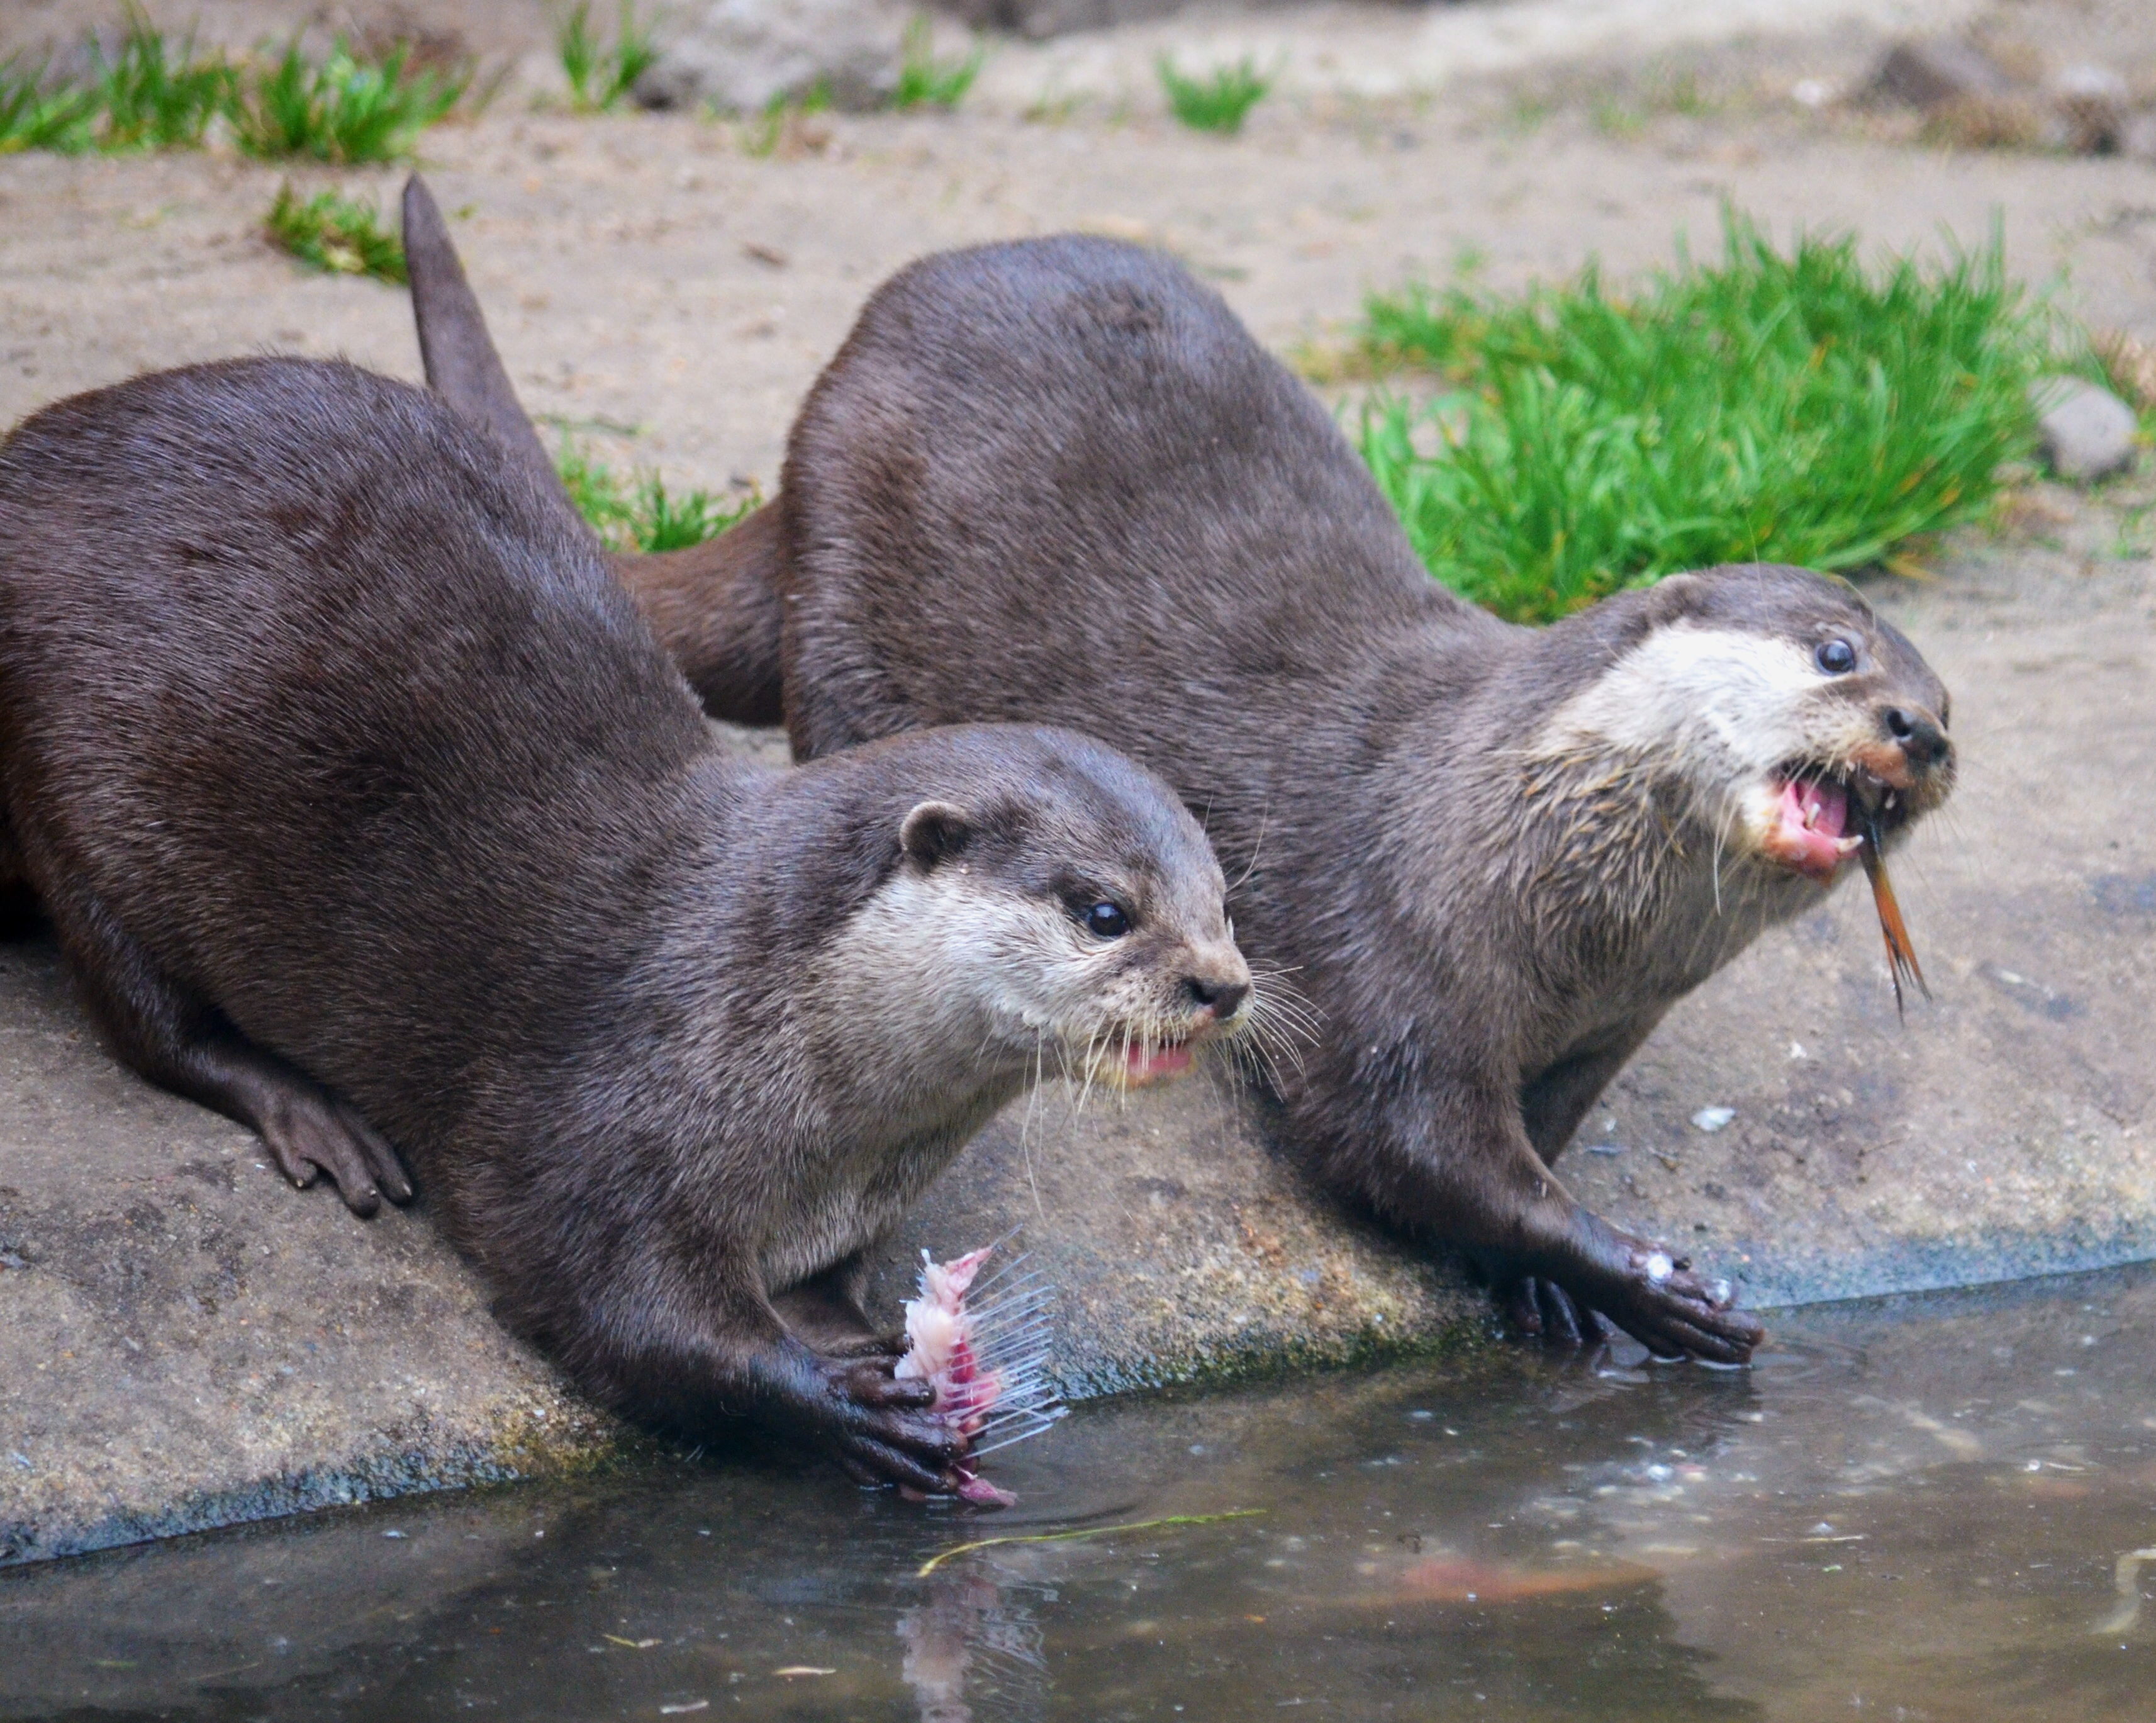
wildlife, zoo, mammal, eat, fauna, animals, vertebrate, otter, mink, mustelidae, polecat